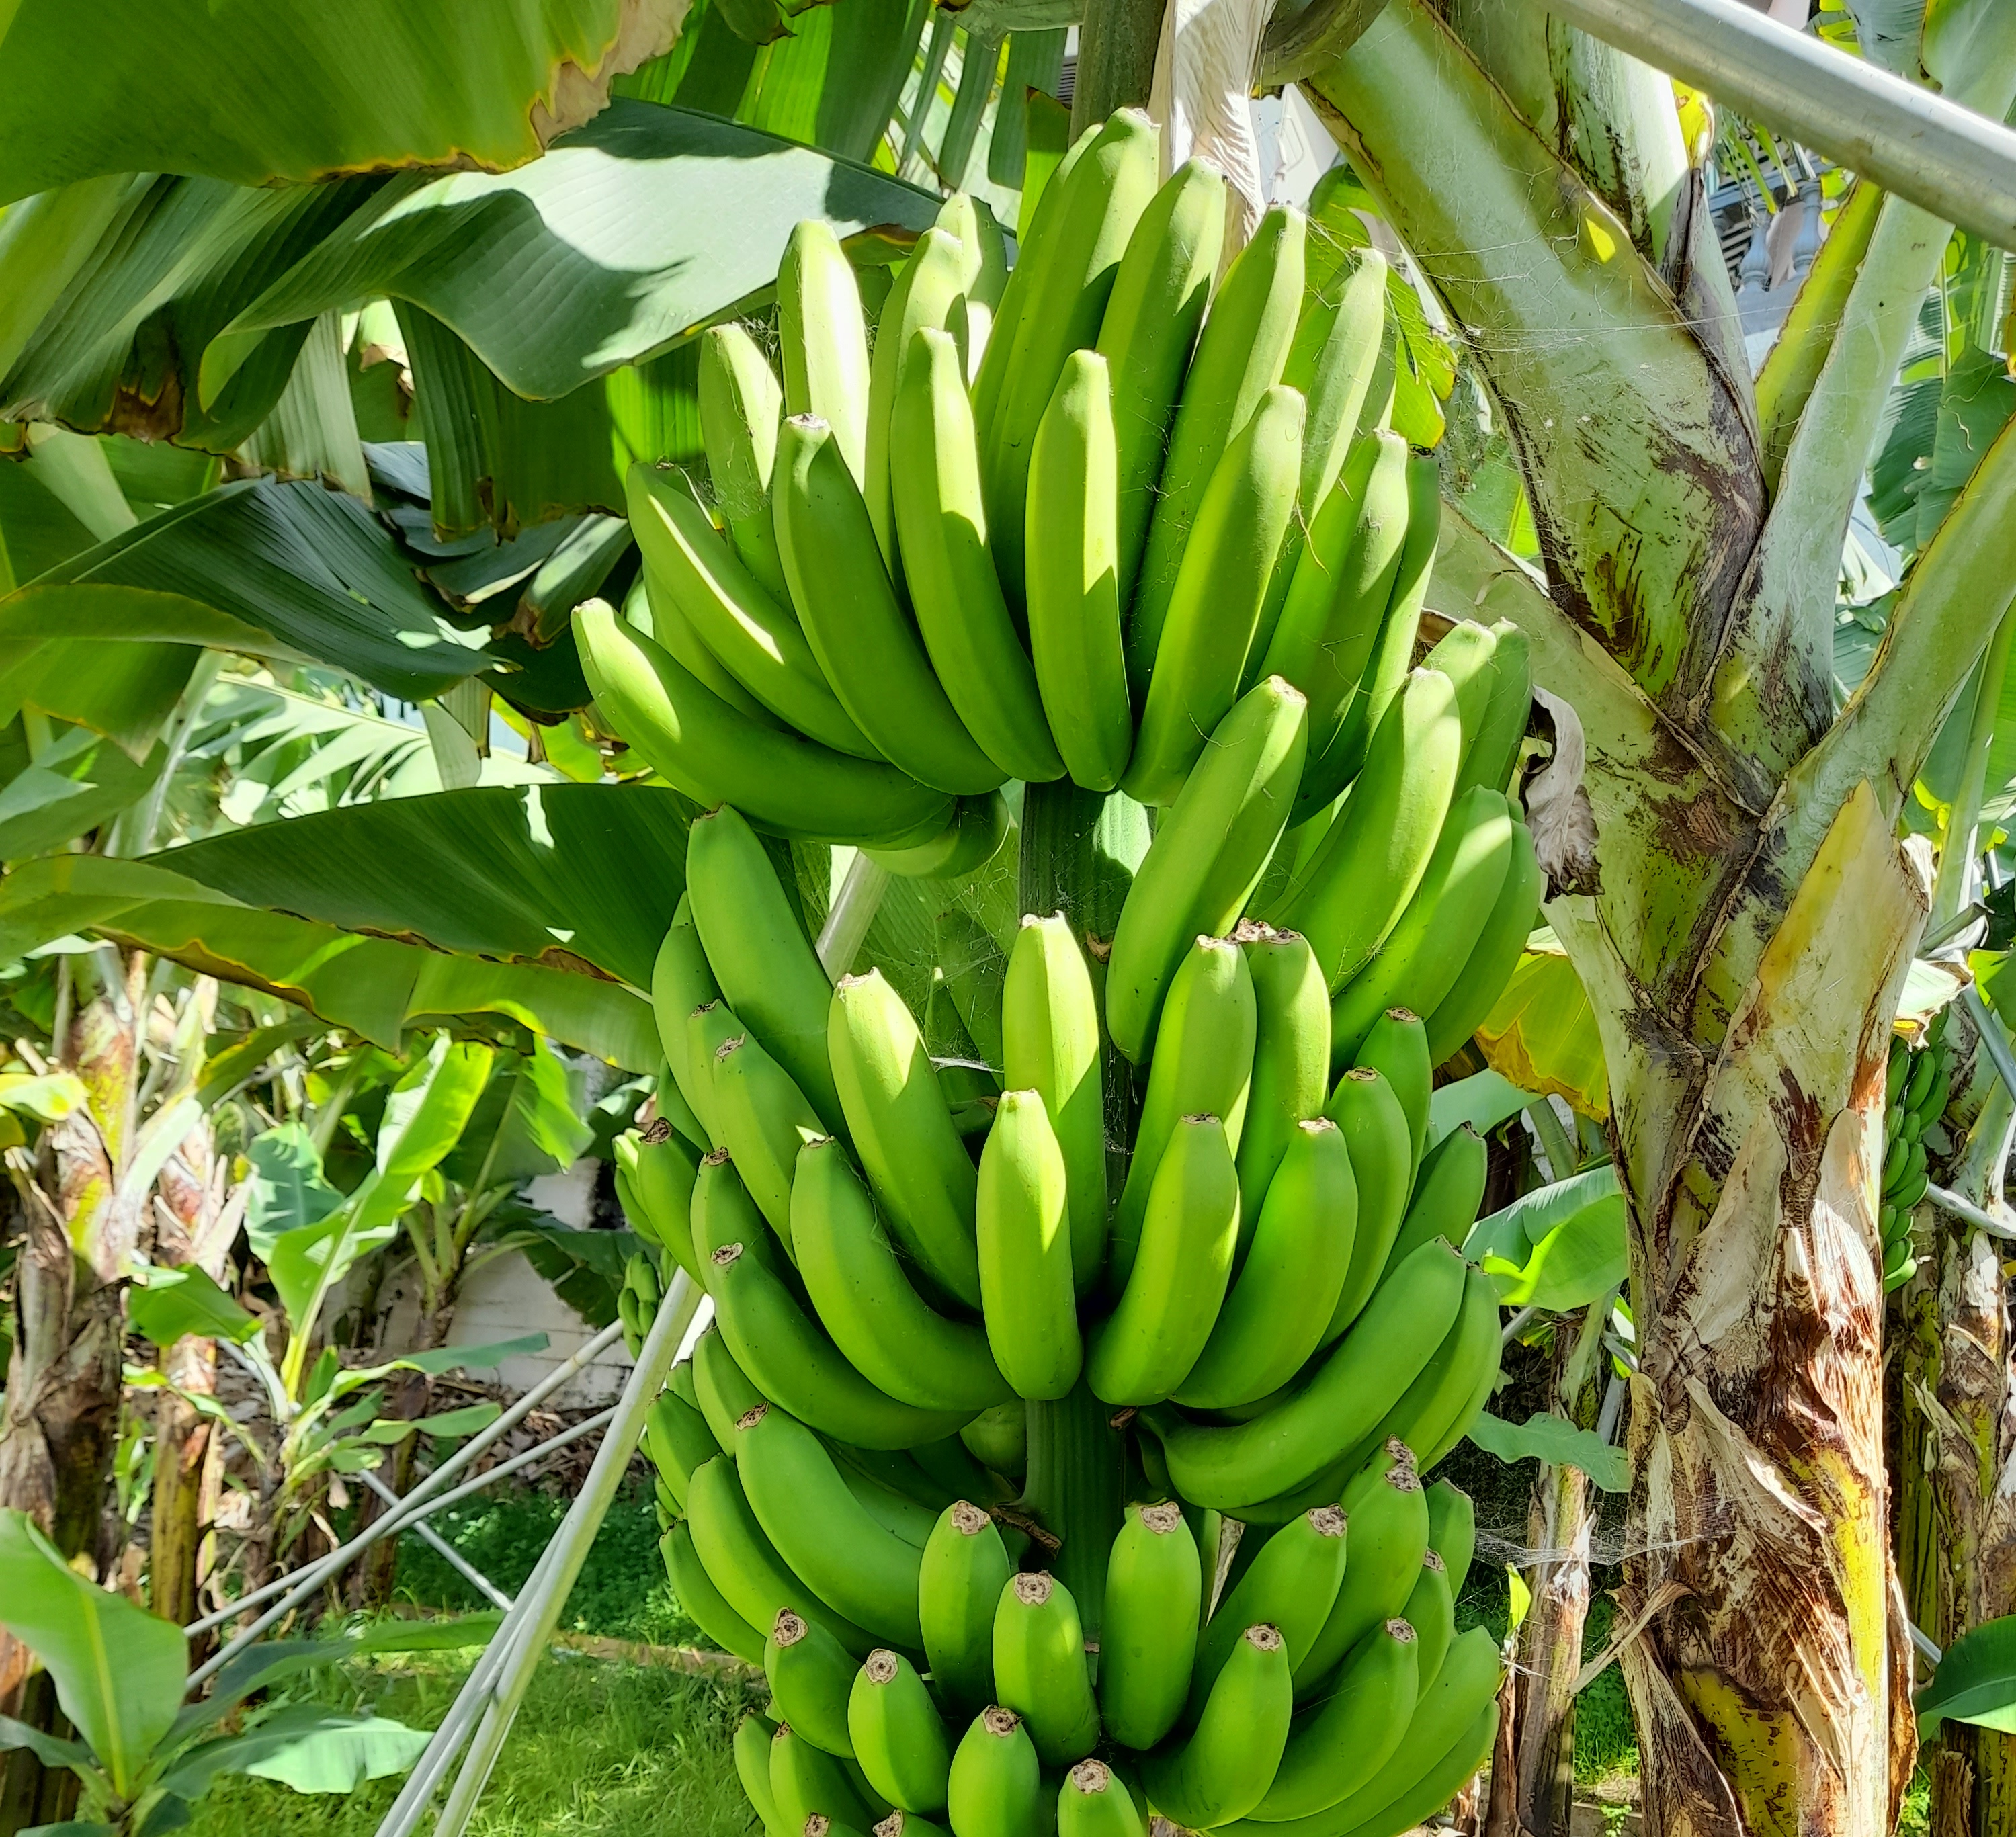
Label: Cut